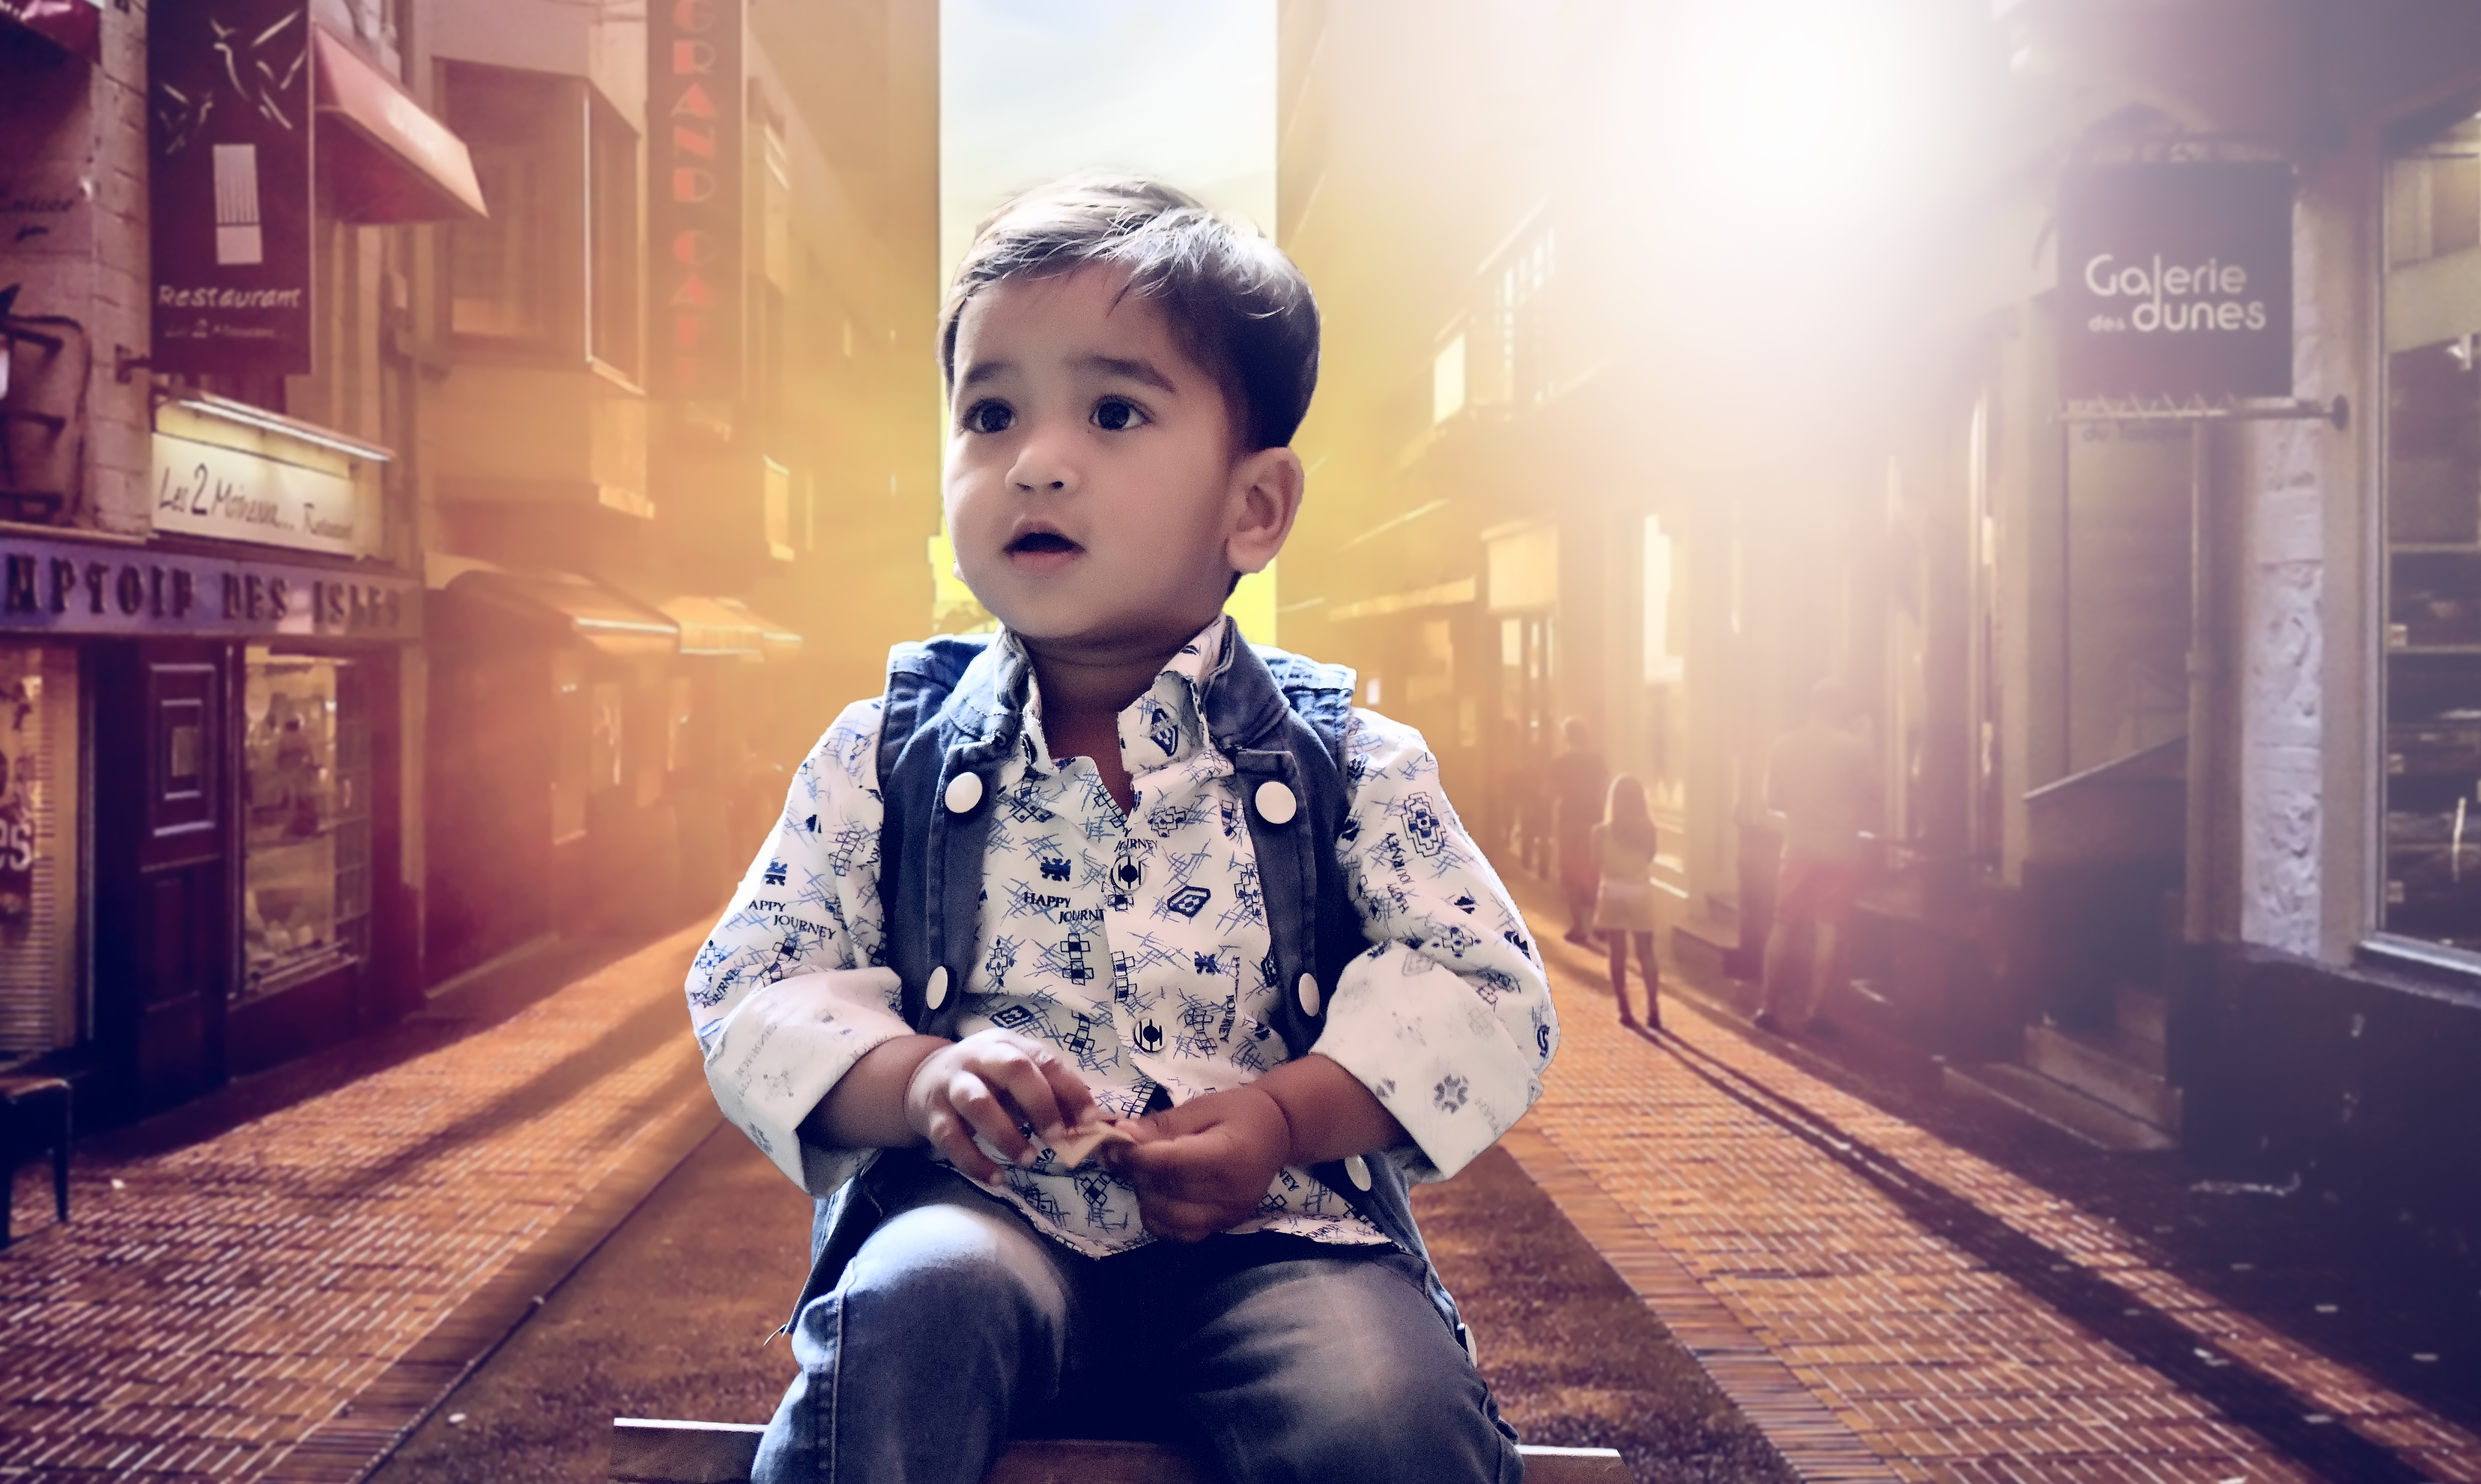
waiting, toys, photograph, skin, child, photography, girl, boy, snapshot, sitting, cool, human, smile, fun, portrait photography, toddler, happiness, product, winter